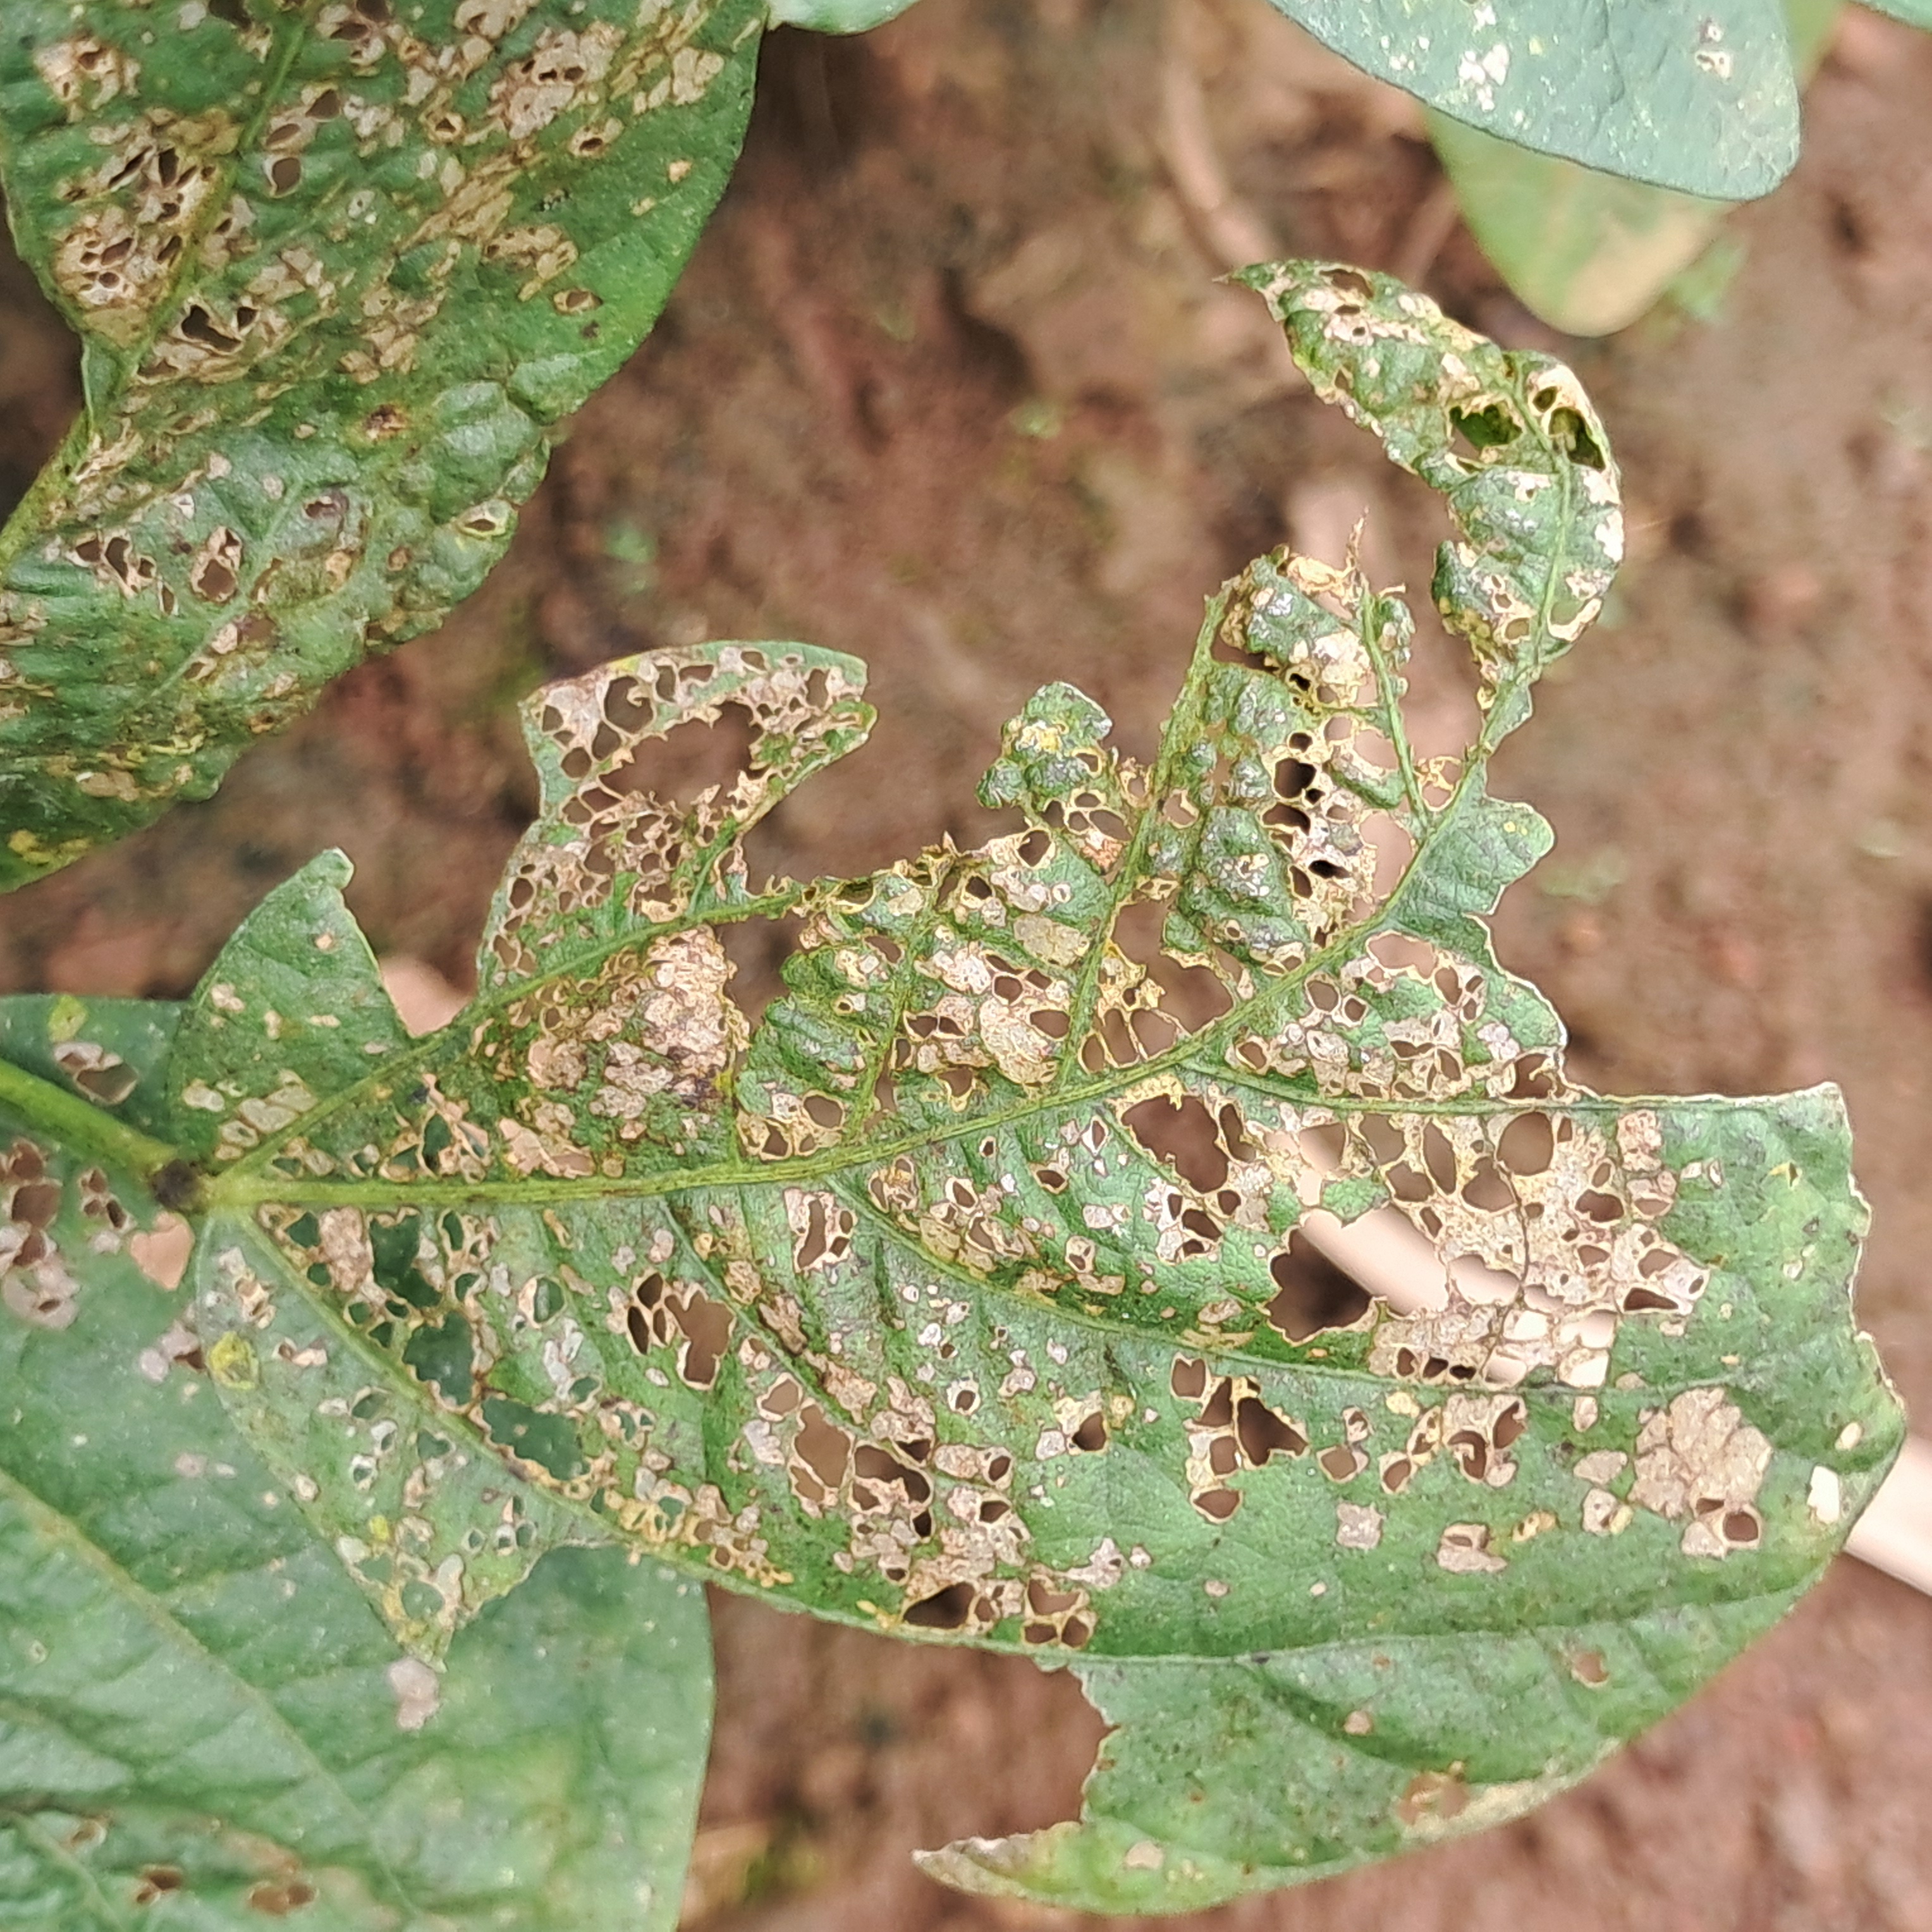
Label: Caterpillar_Semilooper_Pest